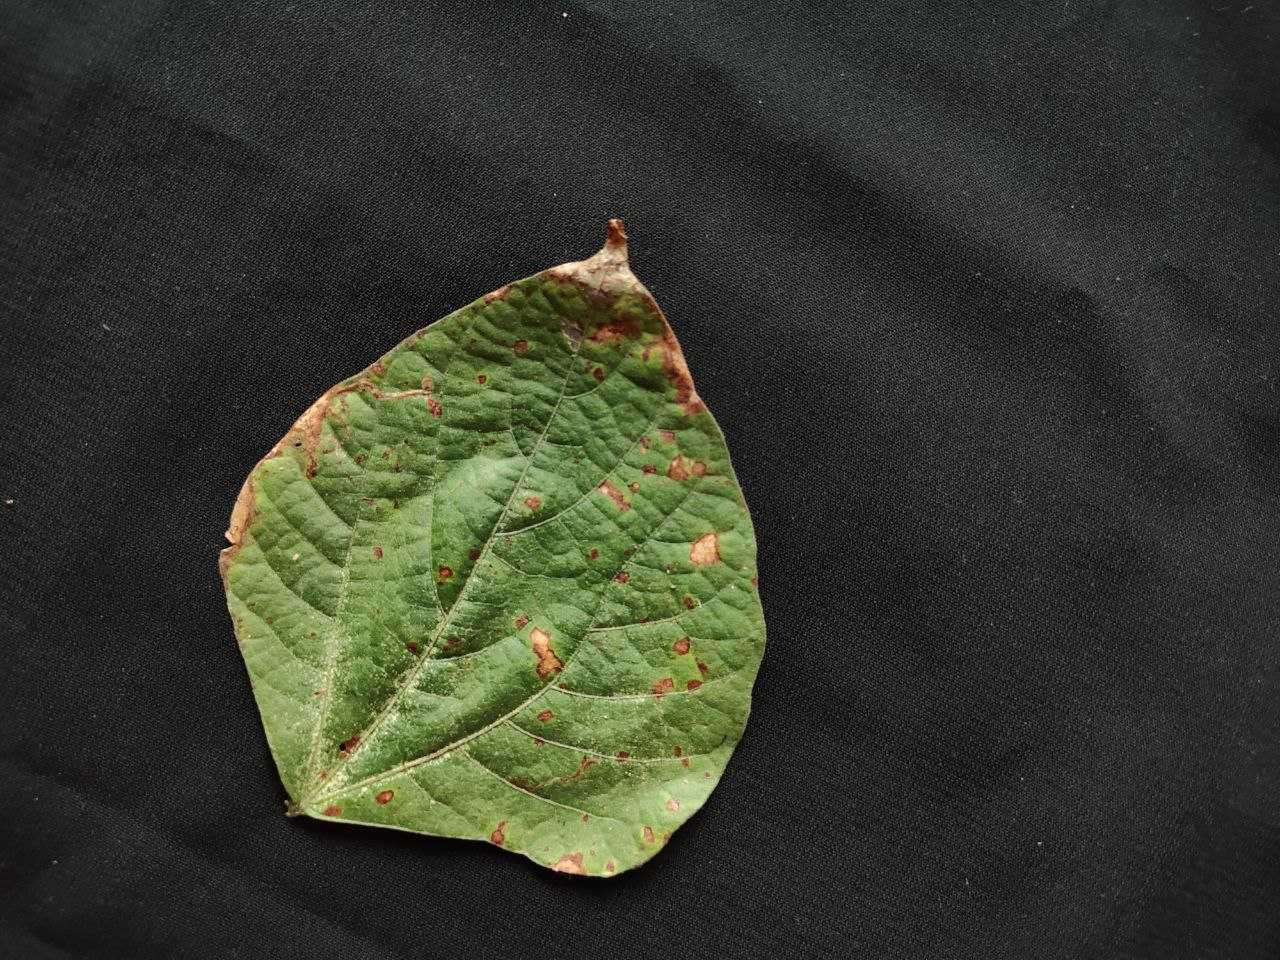
Crop: bean
Leaf condition: Rust